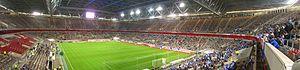
La Merkur Spiel-Arena est un stade à toit rétractable allemand de football situé à Düsseldorf. Il est baptisé ESPRIT arena depuis le 1ᵉʳ juillet 2009, Esprit étant un fabricant de prêt-à-porter allemand. Le contrat signé entre les deux parties est prévu pour une durée minimale de cinq ans.